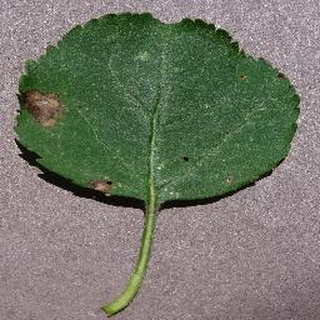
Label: apple_black_rot